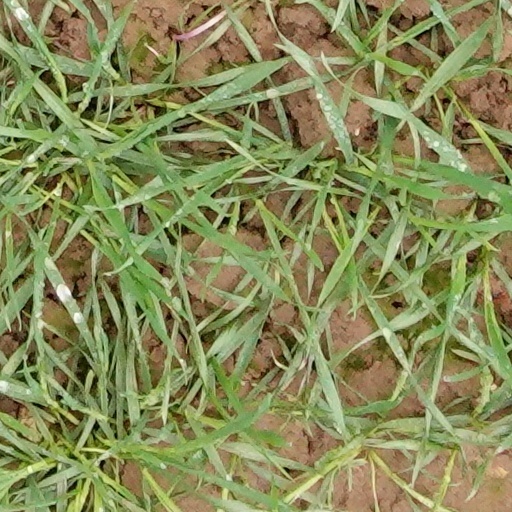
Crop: wheat